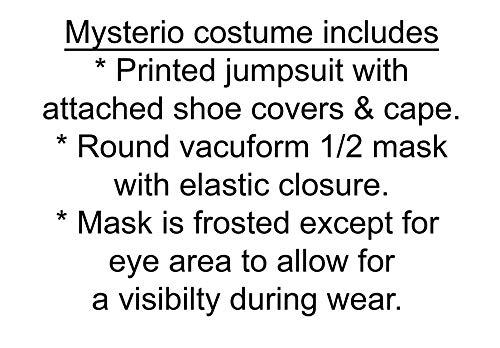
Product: Rubie's Marvel Spider-Man Far from Home Child's Mysterio Costume, Large
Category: Toys & Games | Dress Up & Pretend Play | Costumes
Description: GROUPS/FAMILIES: create your own Spider-Man Far From Home look with costumes from all your favorite characters.
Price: $27.99
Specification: ProductDimensions:18x14x3inches|ItemWeight:1pounds|ShippingWeight:1.07pounds(Viewshippingratesandpolicies)|ASIN:B07L91HLH4|Itemmodelnumber:700613_L|Manufacturerrecommendedage:8-10years